Geography of Niger

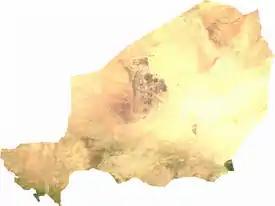
A satellite image depicting the physical geography of Niger

Some of the land in Niger is used as arable land (660 km of land in Niger is irrigated) and as pasture. There are some forests and woodland. The table below describes land use in Niger, as of 2011.